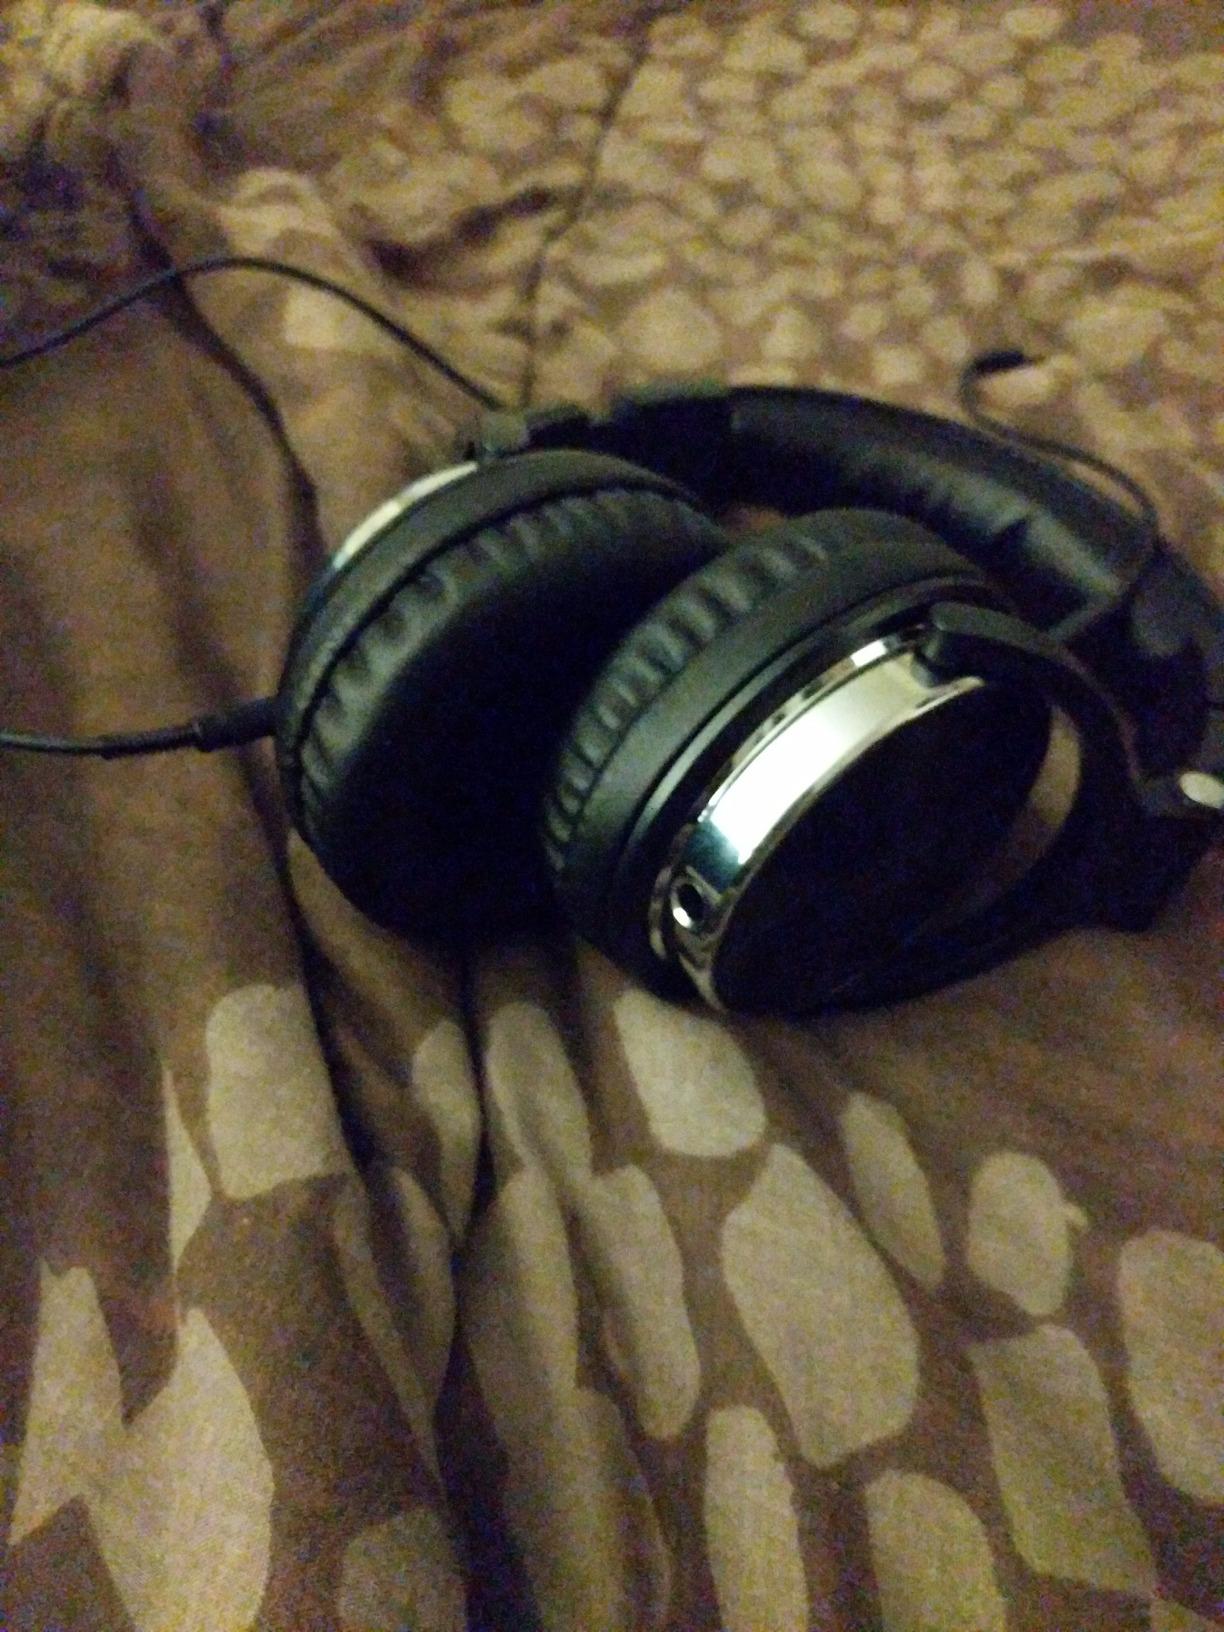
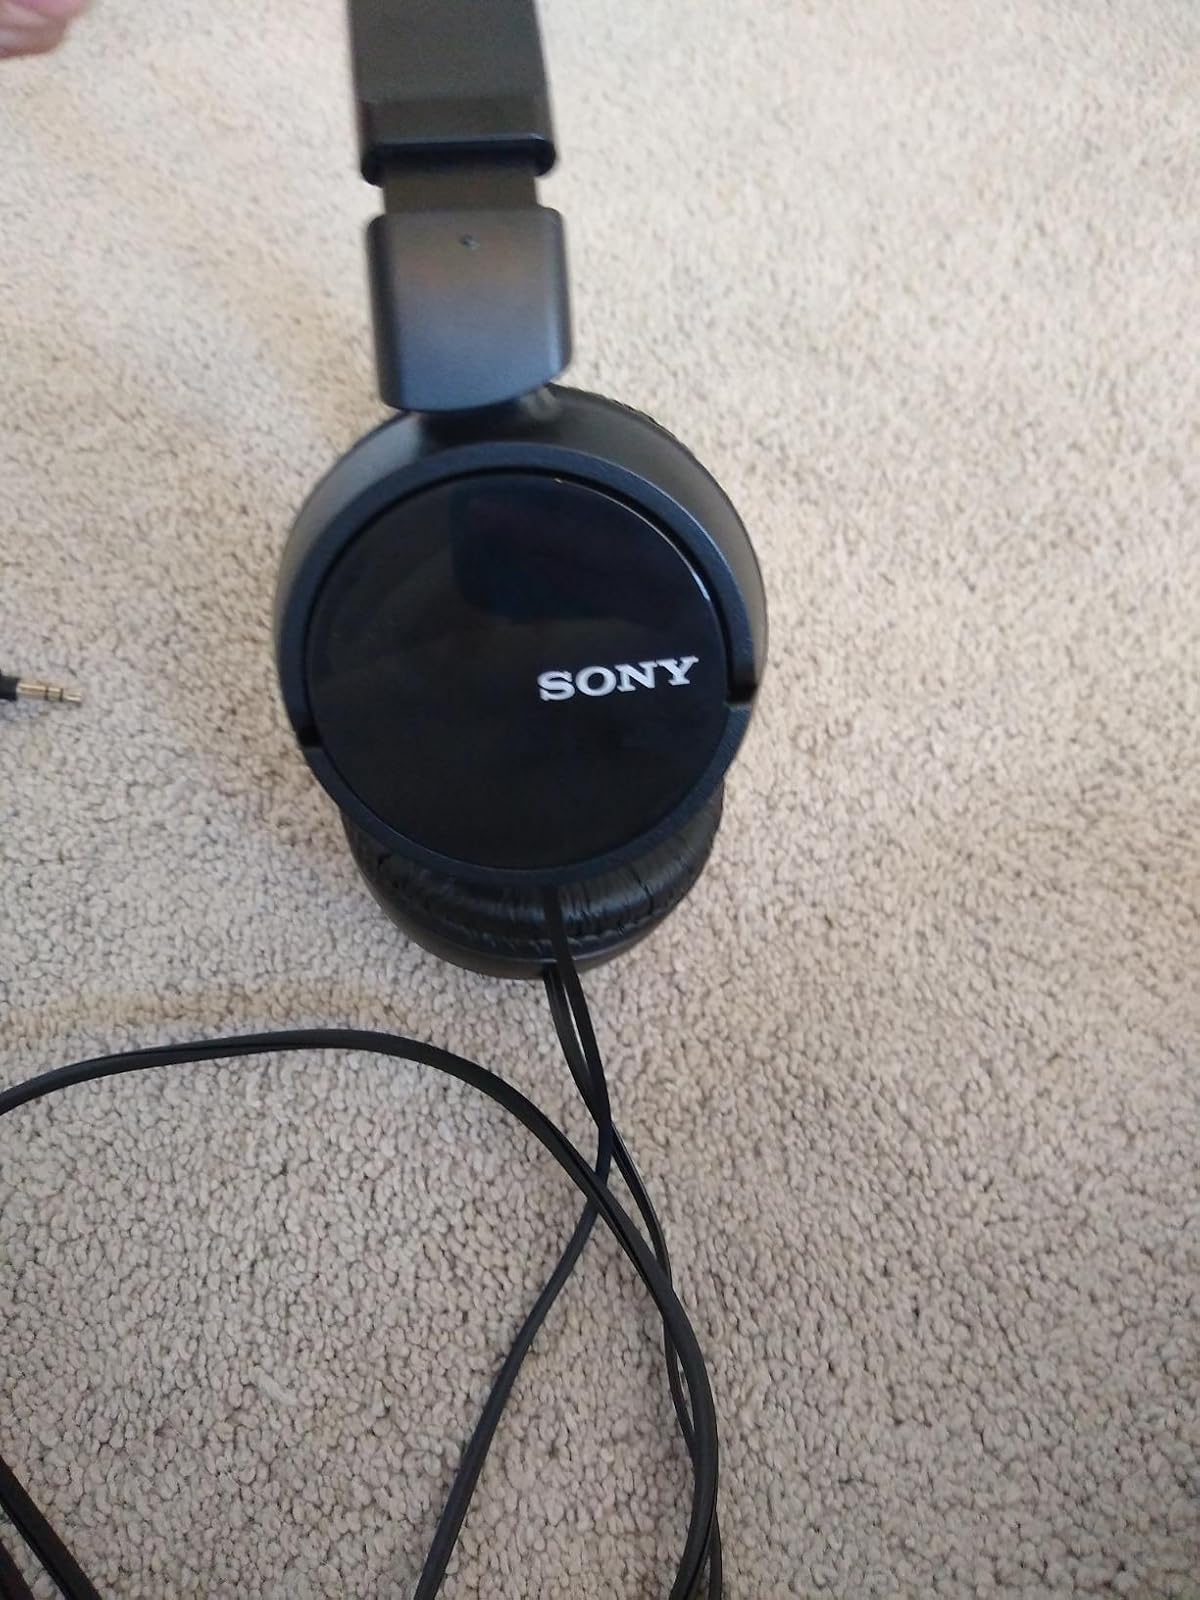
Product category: headphones
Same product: no